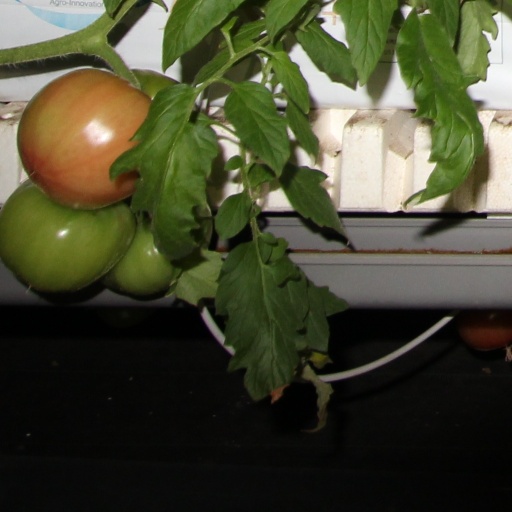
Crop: tomato